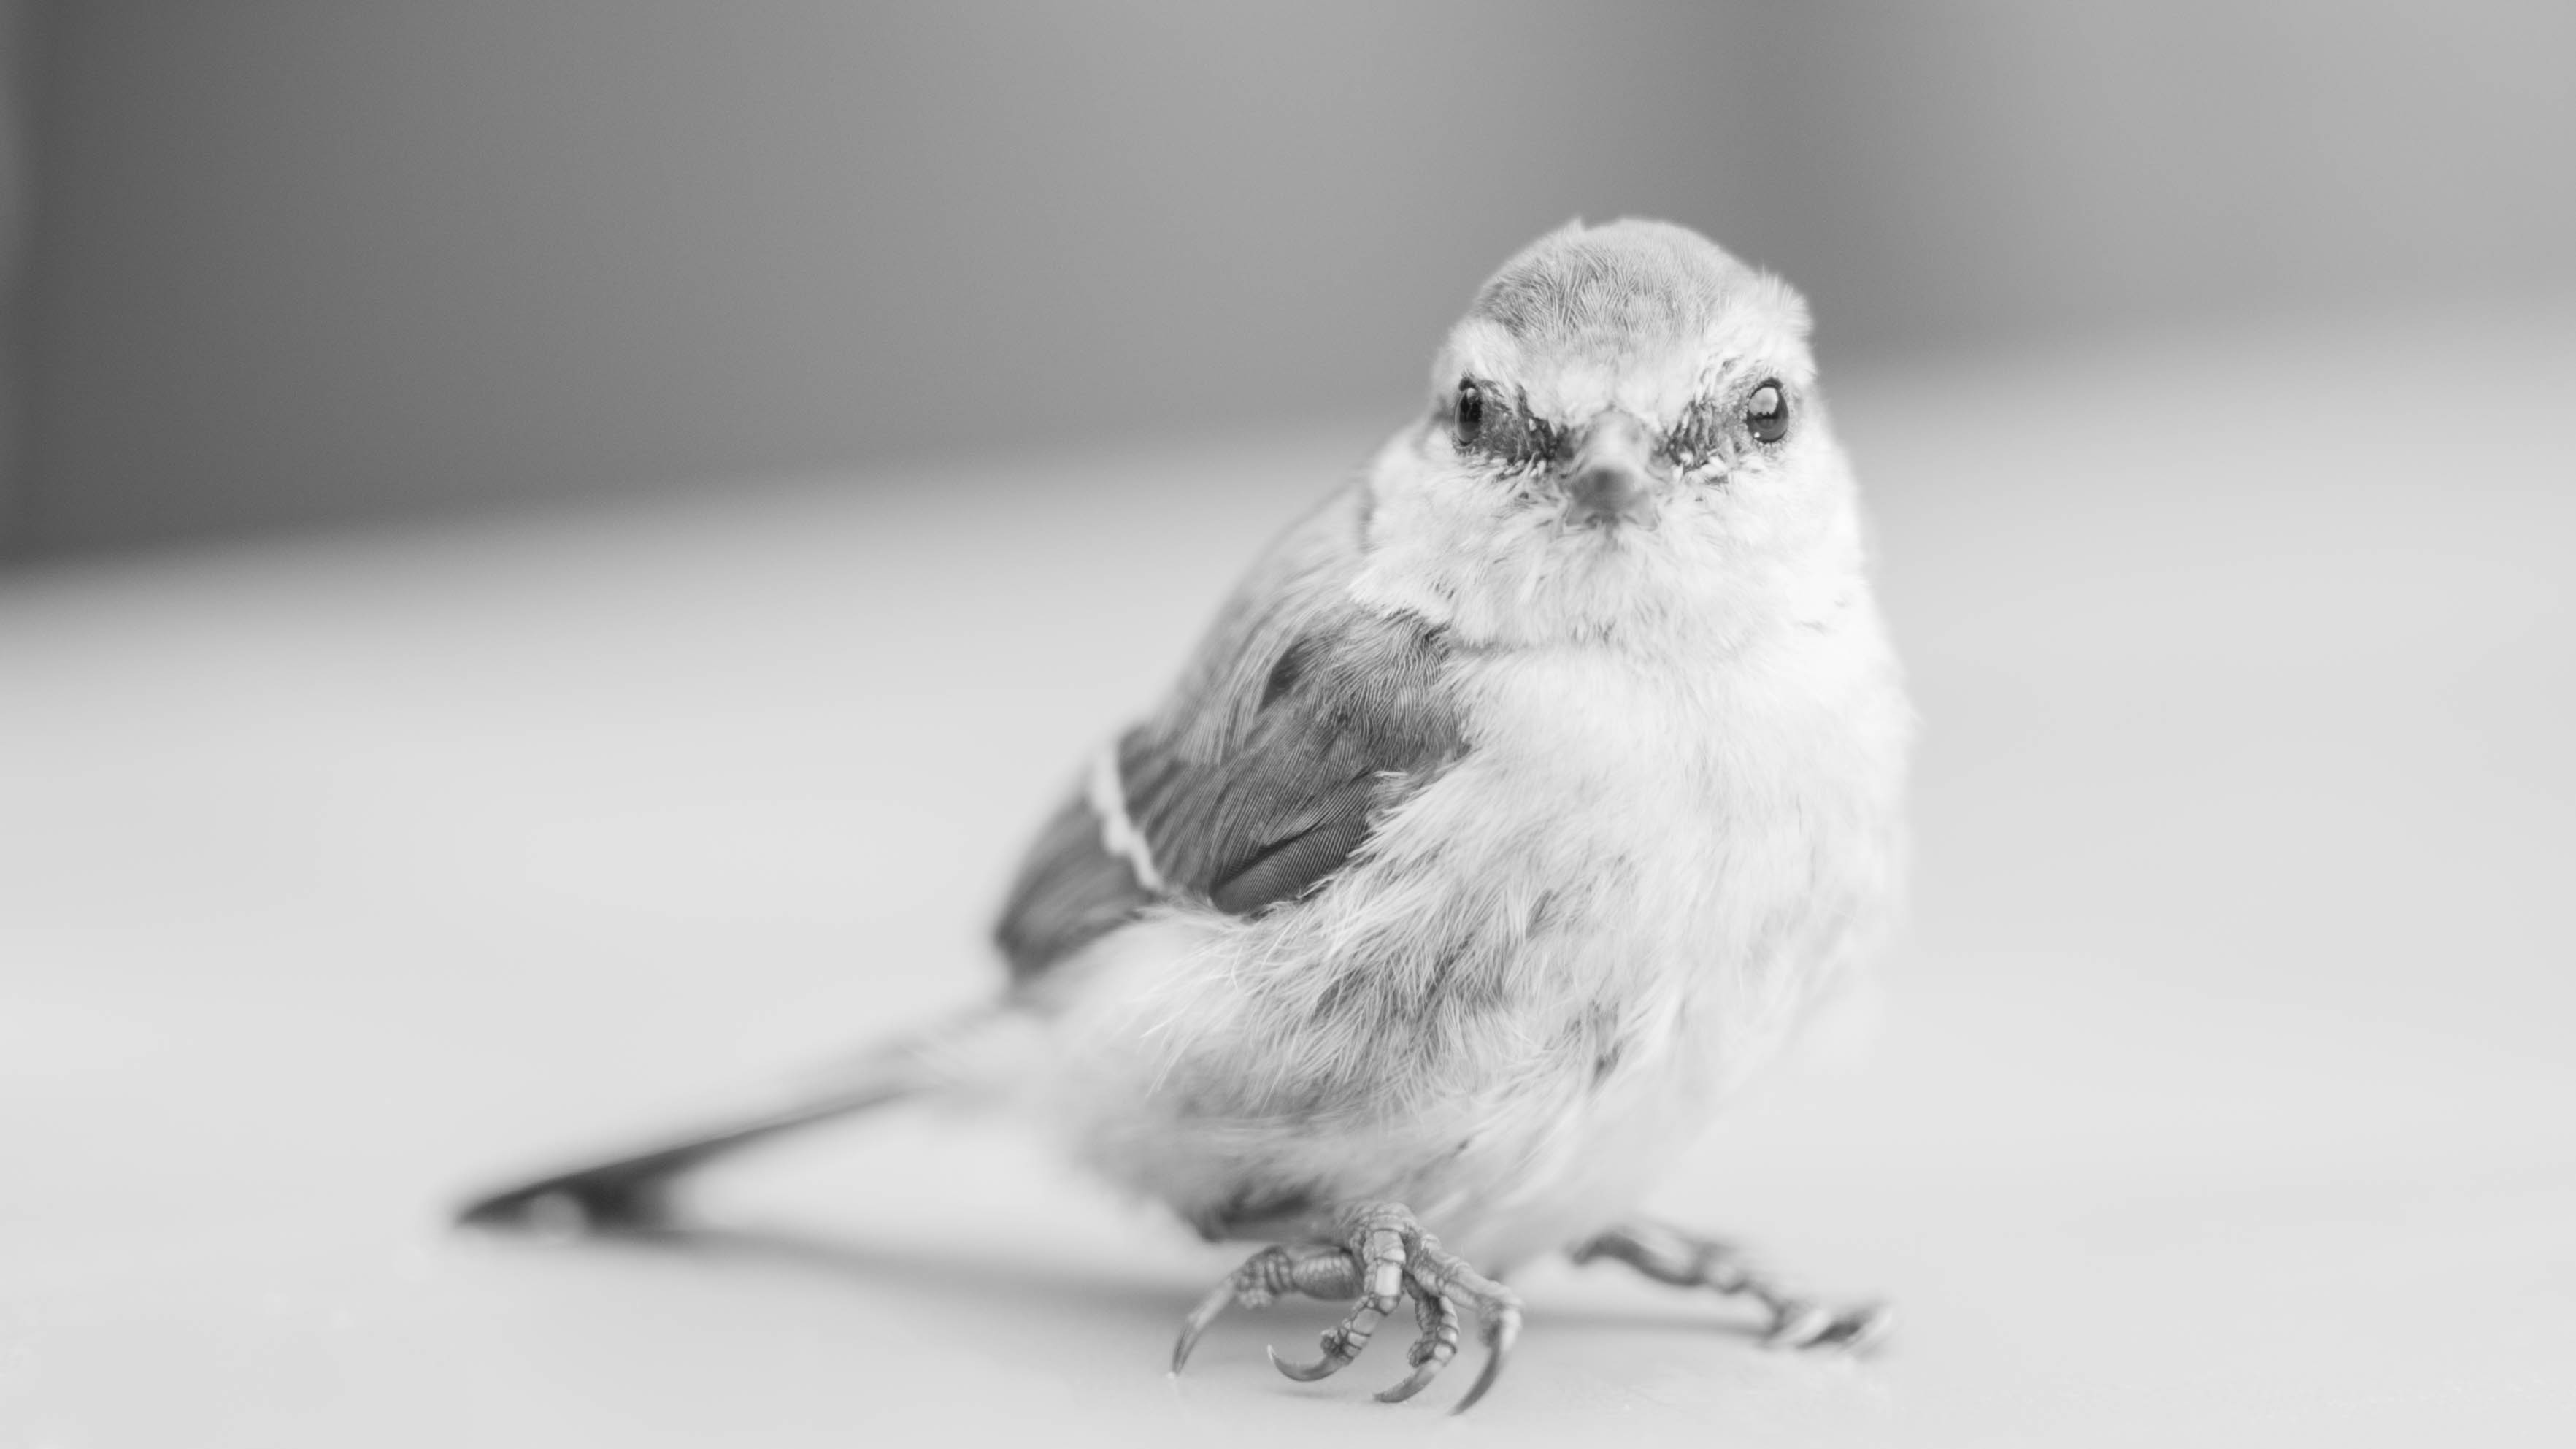
nature, forest, wildlife, wild, mammals, animals, vertebrate, bird, art, beak, black and white, fauna, monochrome photography, feather, photography, eye, close up, monochrome, wing, emberizidae, finch, perching bird, sparrow